Annie Buller

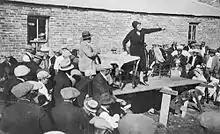
Annie Buller addressing crowd before the Estevan Riot

Annie Buller (9 December 1895 – 19 January 1973), also known as Annie Buller-Guralnick, was a union organizer as well as co-founder of the Communist Party of Canada (CPC) and manager of many CPC publications.